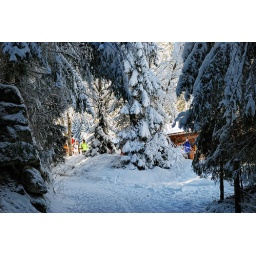
tree in the winter forest covered with snow